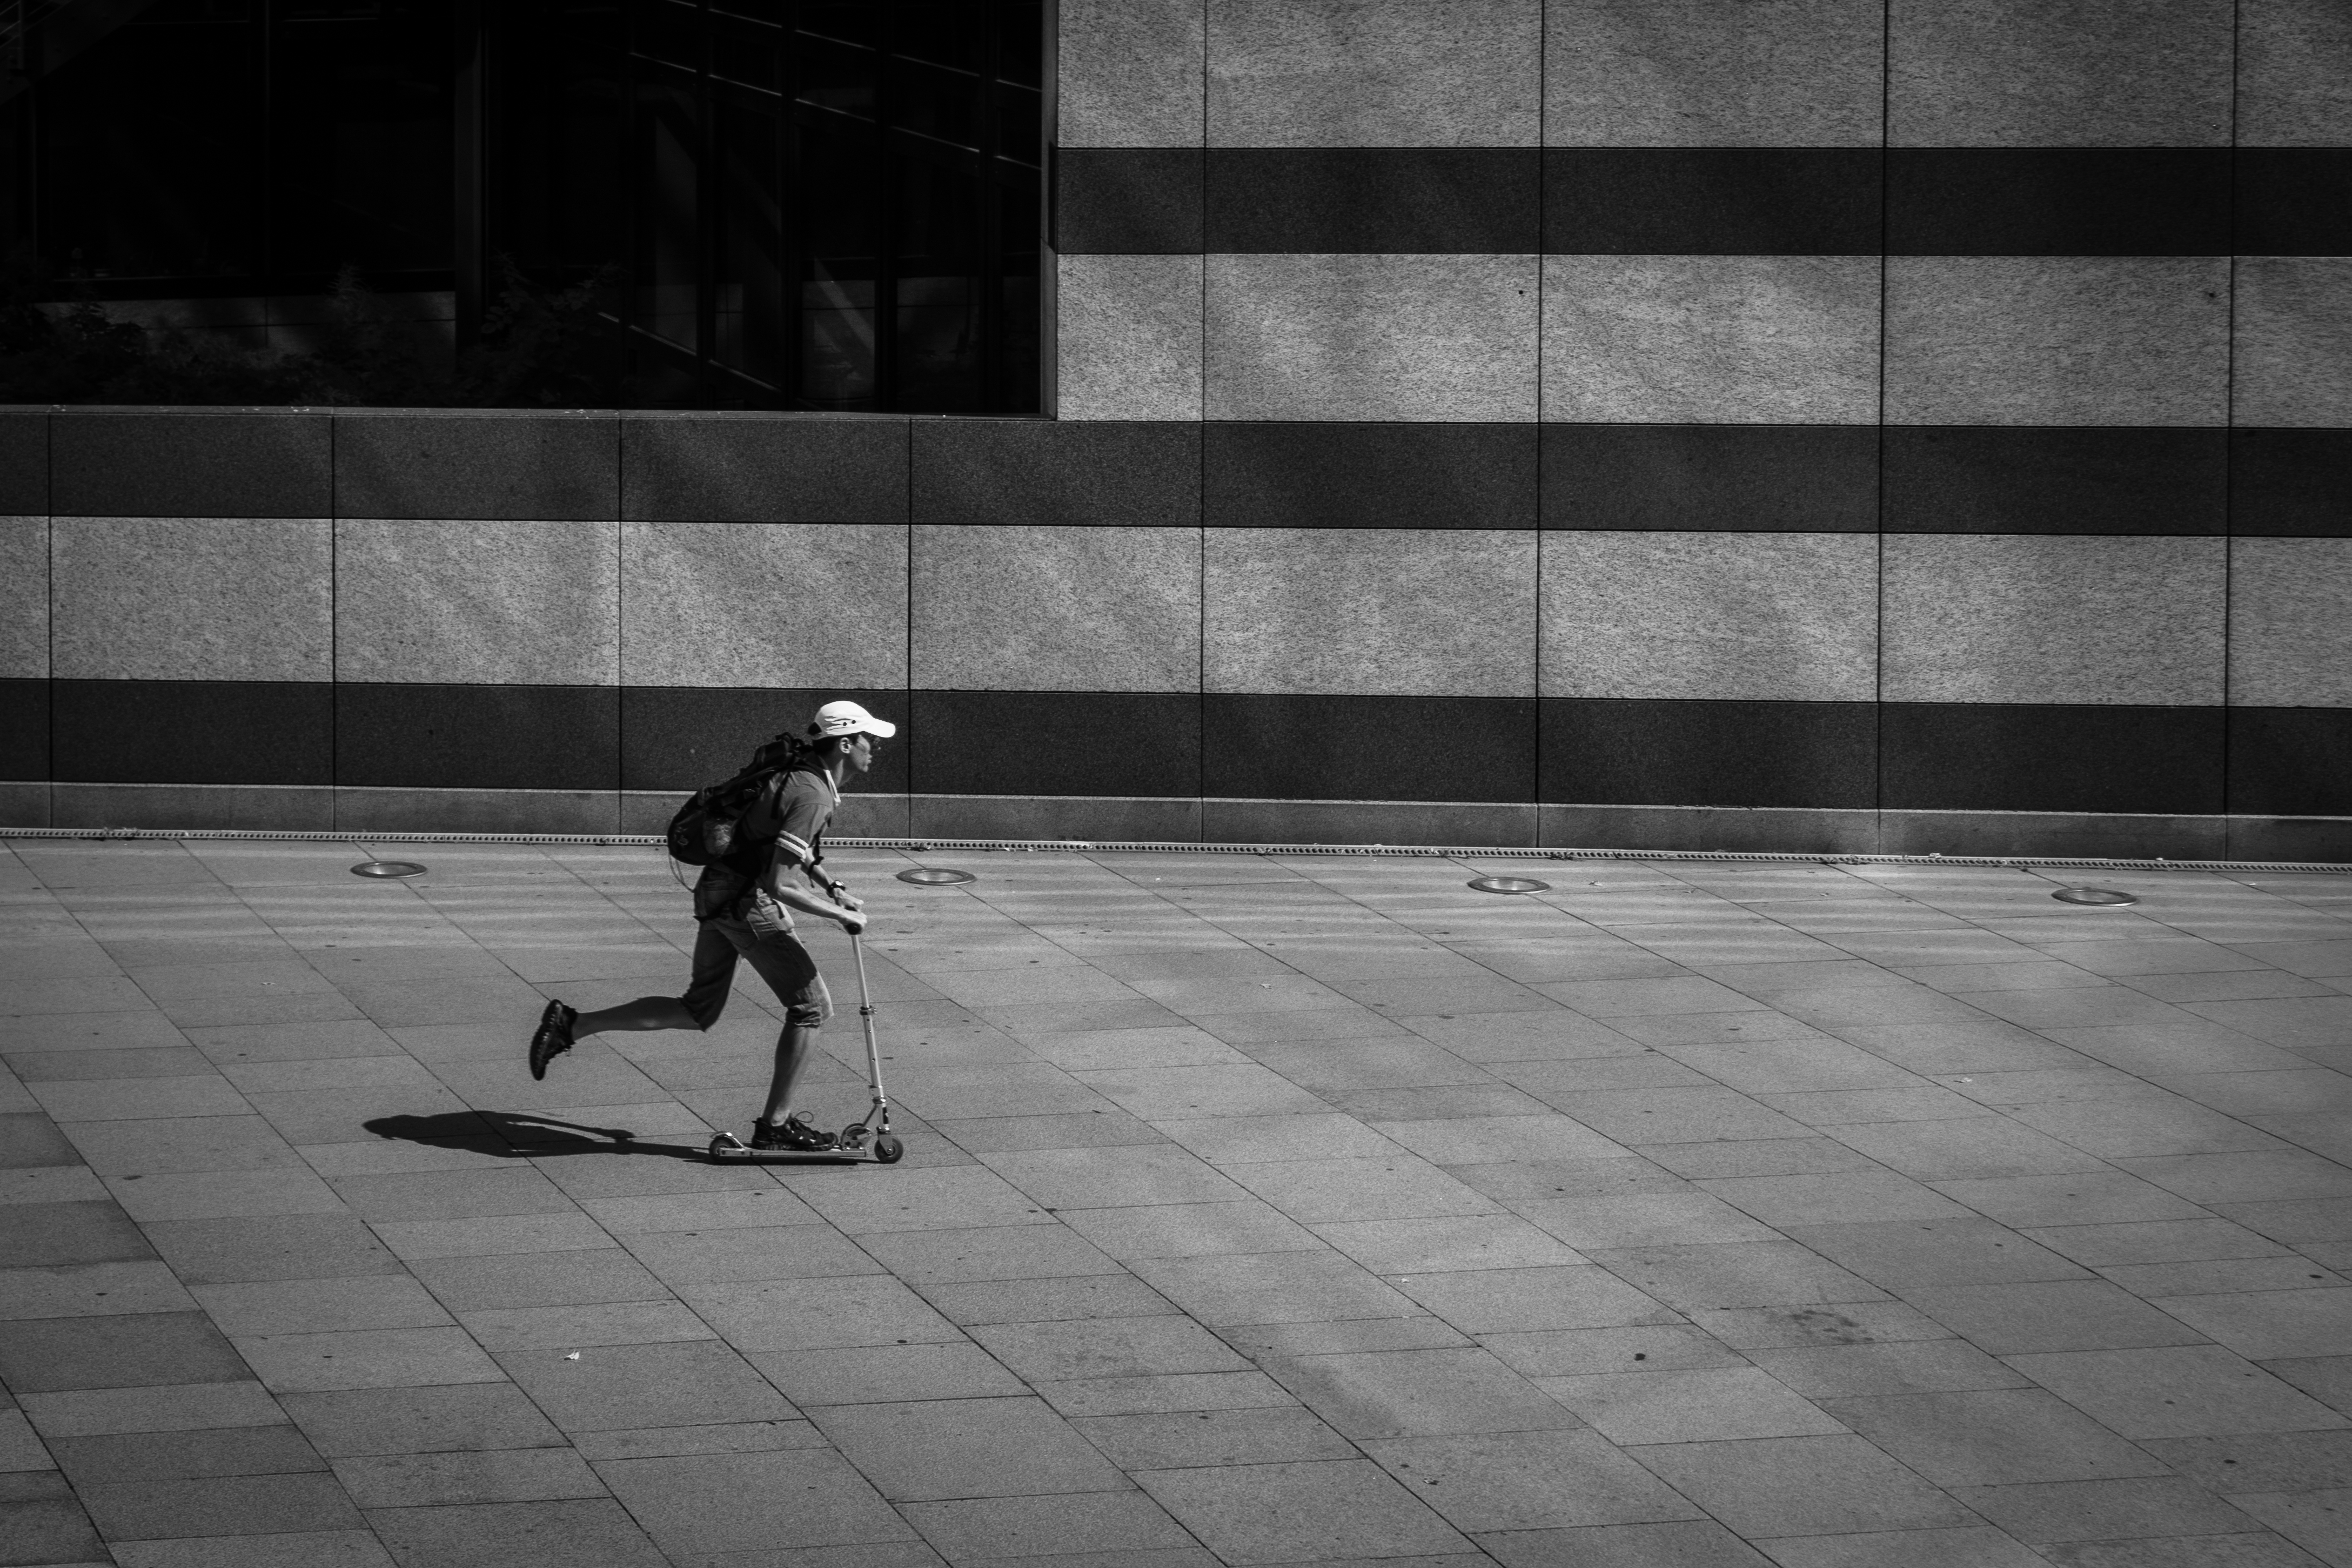
outdoor, light, black and white, road, white, street, photography, boy, urban, high, color, shadow, contrast, darkness, shopping, black, monochrome, rucksack, streetphotography, blackandwhite, scooter, infrastructure, minimalism, photograph, schwarzweiss, image, shape, stuttgart, strasenfotografie, screenshot, milaneo, monochrome photography